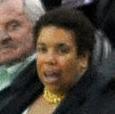
Age: 22